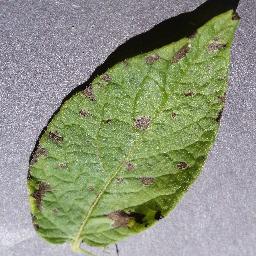
Etiqueta: Tizon_Temprano